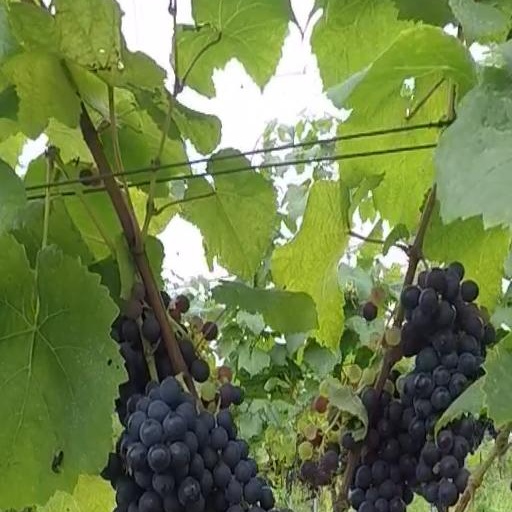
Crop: grape